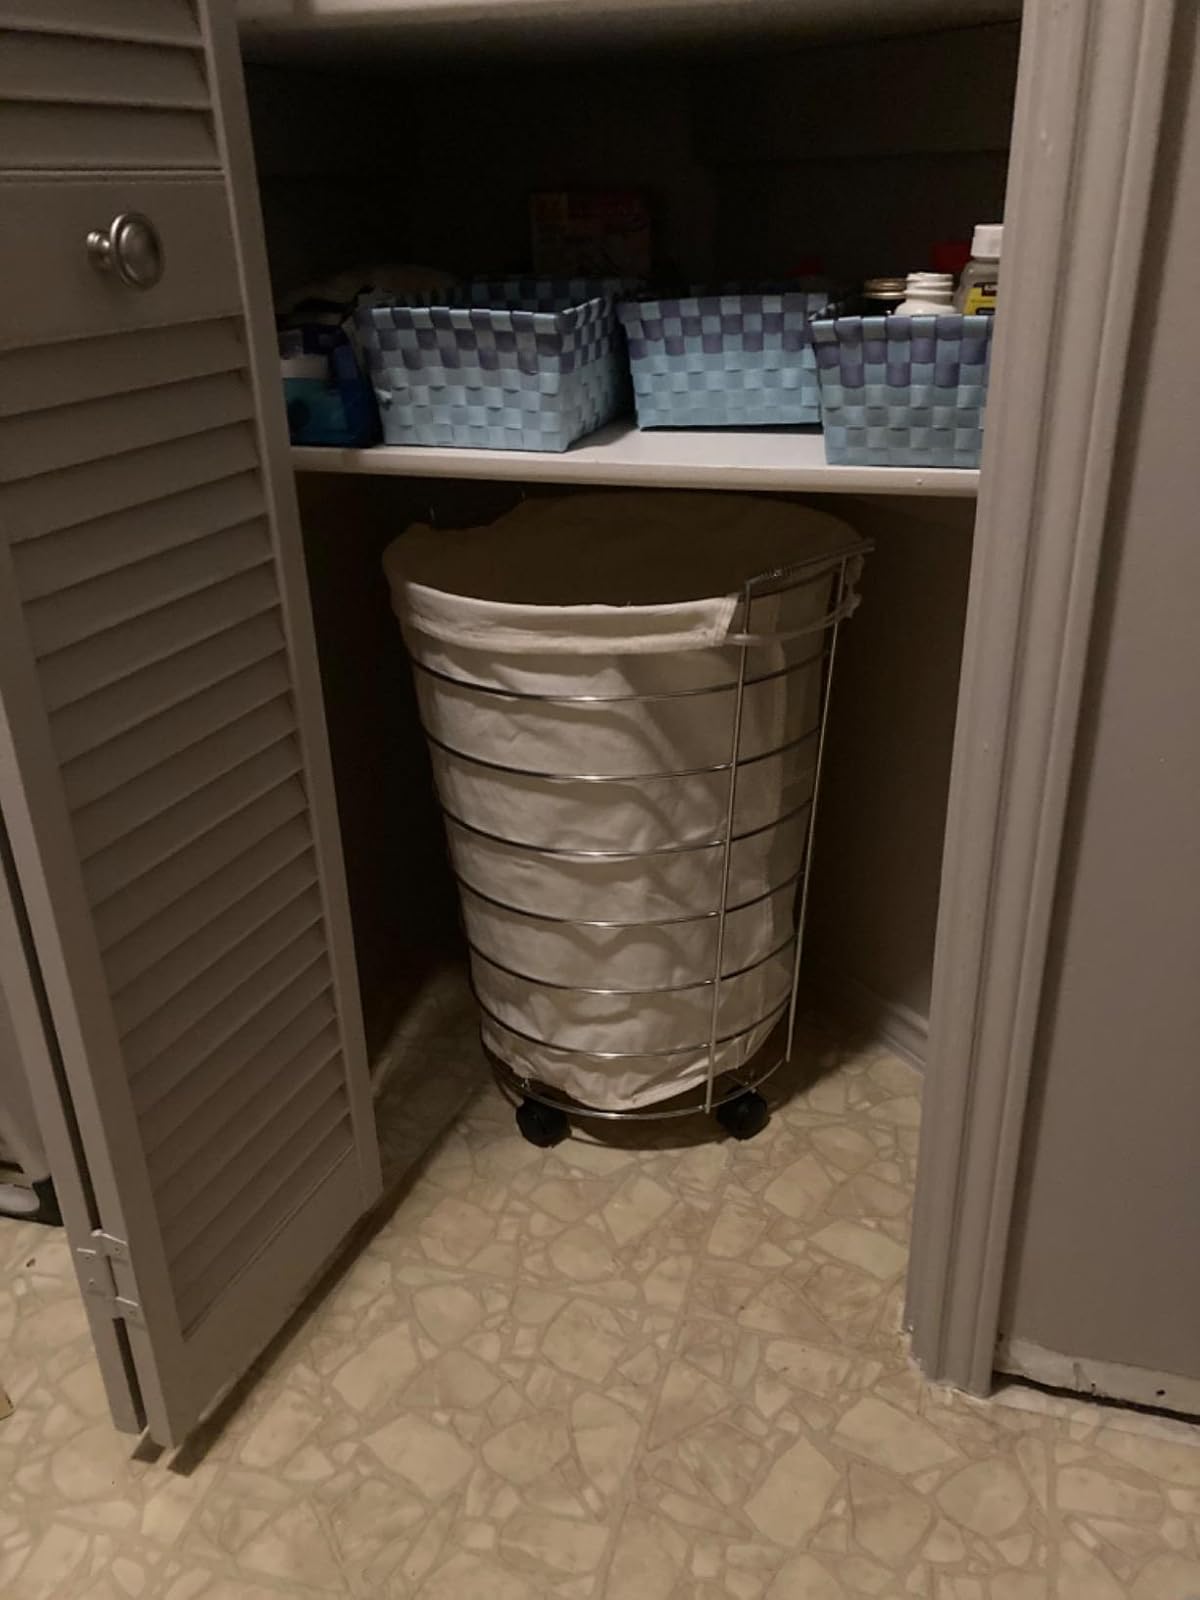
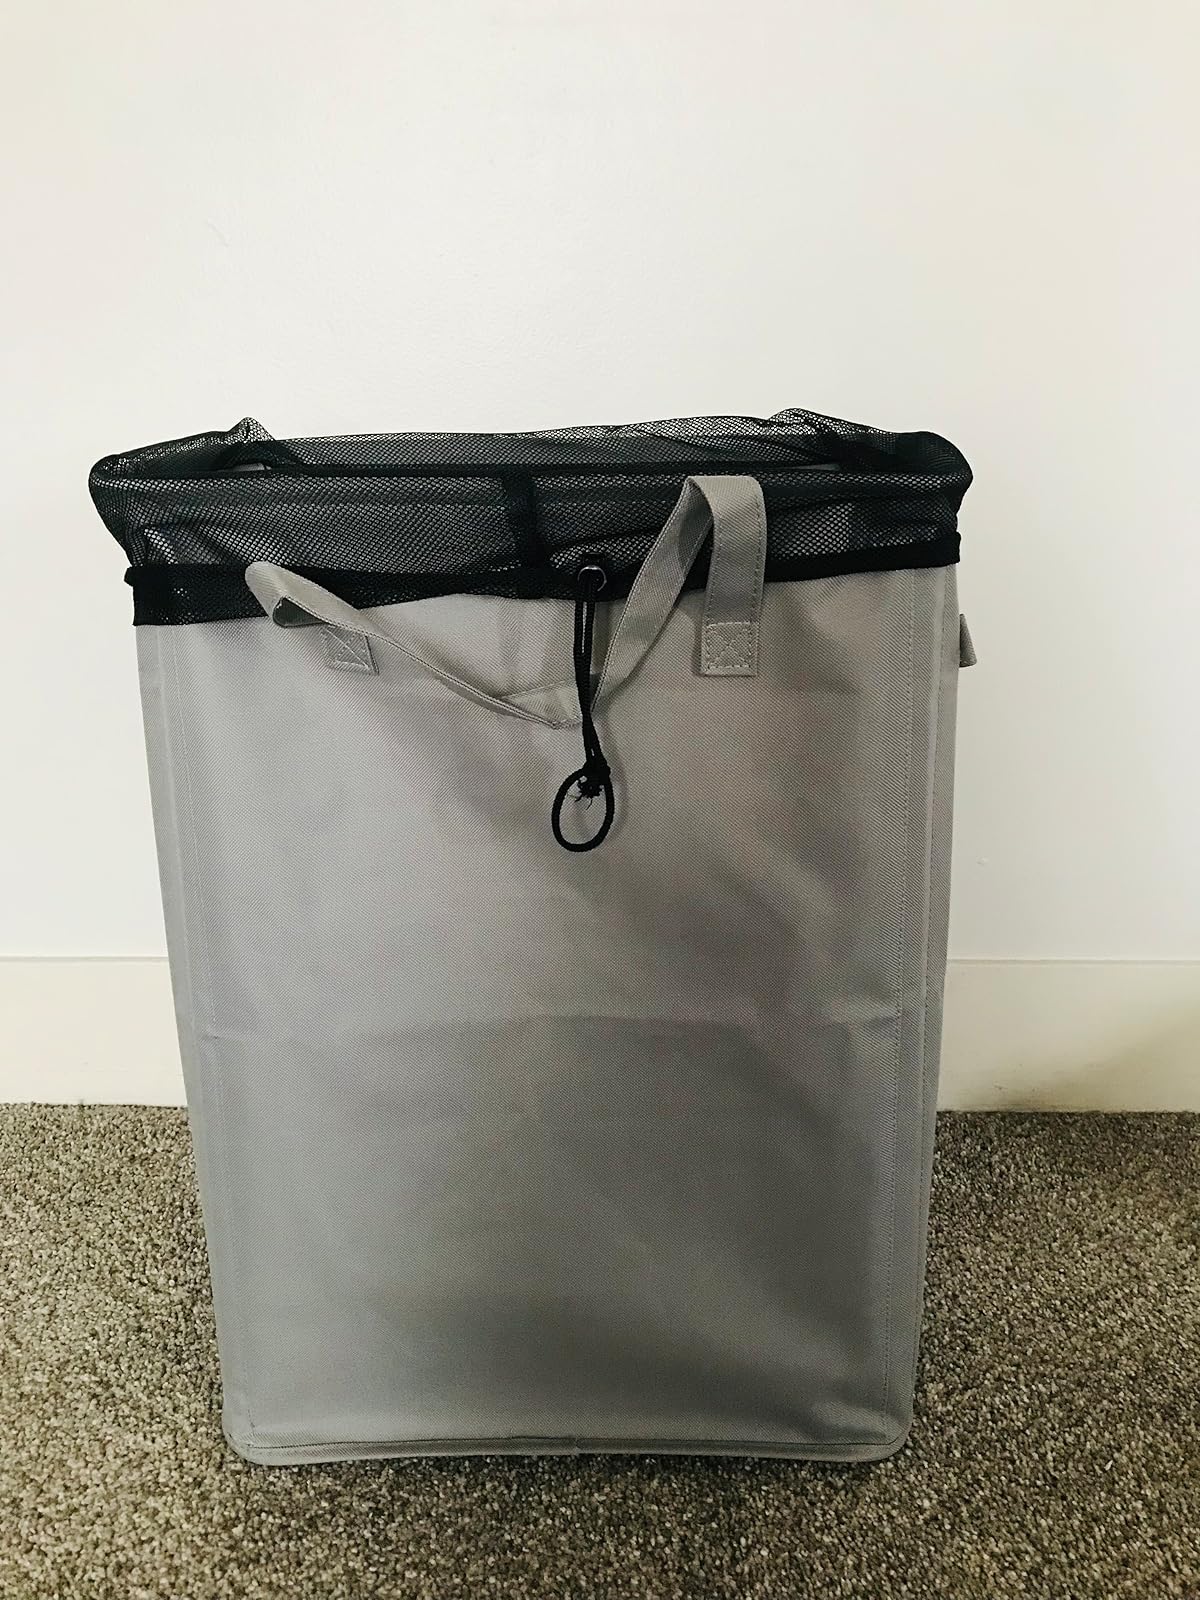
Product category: items_hamper
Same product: no